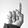
ASL letter: D